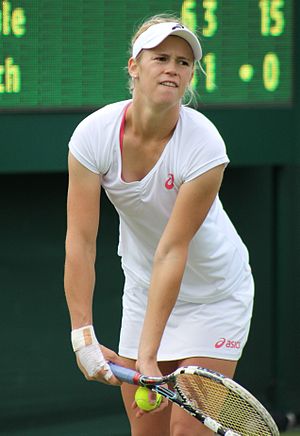
Alexa Glatch
Alexa Glatch er en professionel tennisspiller fra USA.